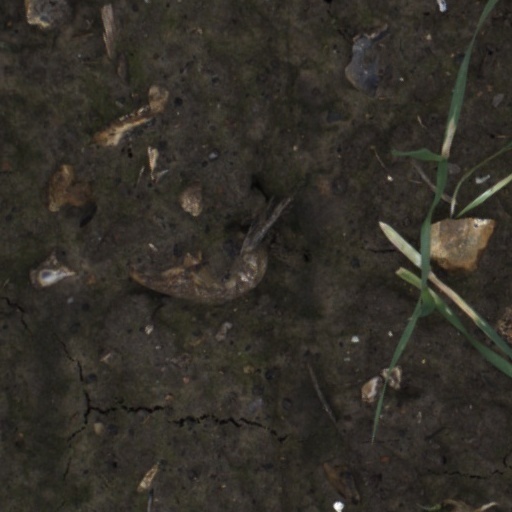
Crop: wheat